Sanyuanfang station

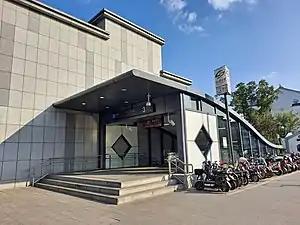

Sanyuanfang is a station on Line 4 of the Suzhou Metro. The station is located in Gusu District of Suzhou. It has been in use since April 15, 2017, the same time of the operation of Line 4.